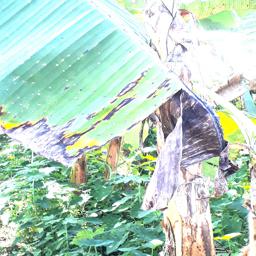
Label: POTASSIUM DEFICIENCY